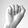
ASL letter: A